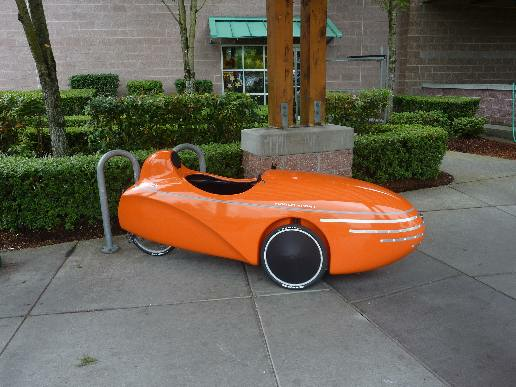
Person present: No